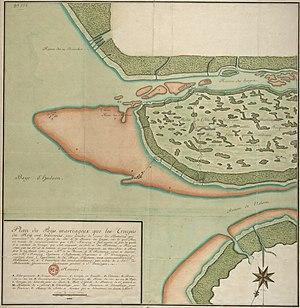
Cet article traite des événements qui se sont produits durant l'année 1782 au Canada.